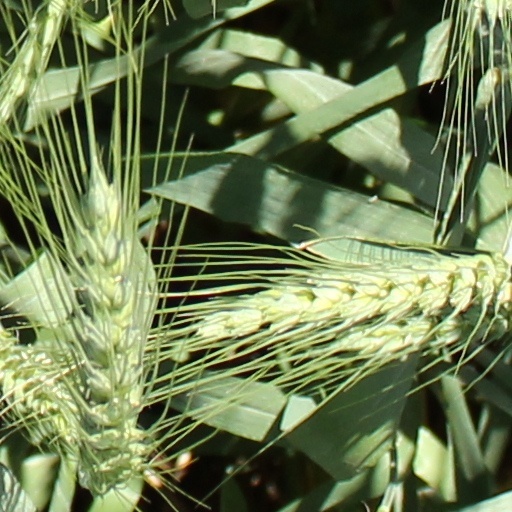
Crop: wheat